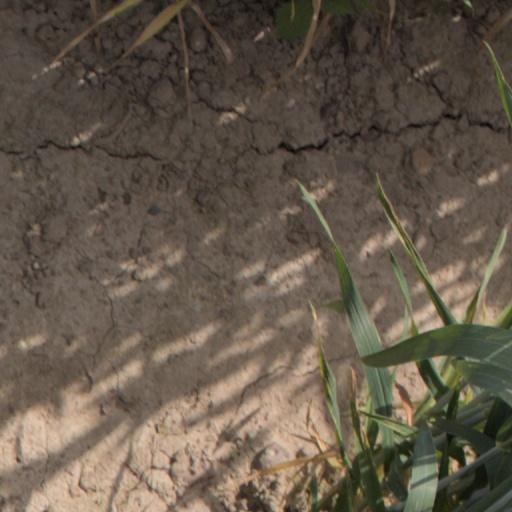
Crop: wheat